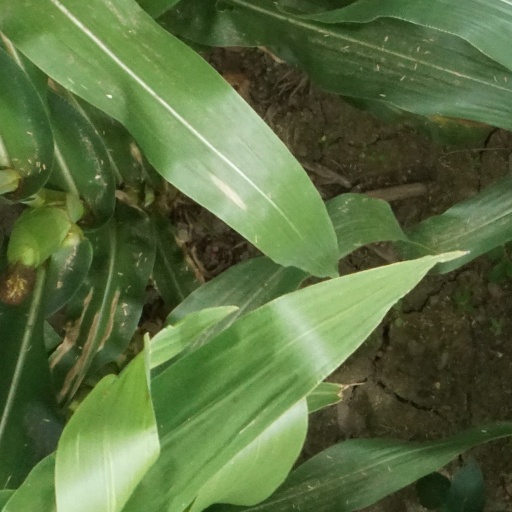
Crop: maize; corn